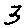
Label: 3